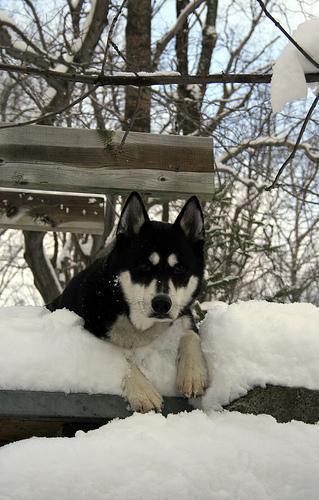
Siberian_husky